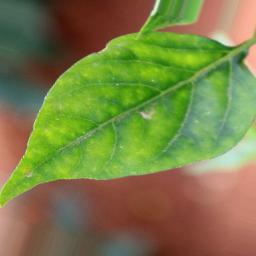
Label: healthy